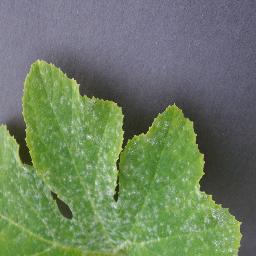
Label: Squash___Powdery_mildew